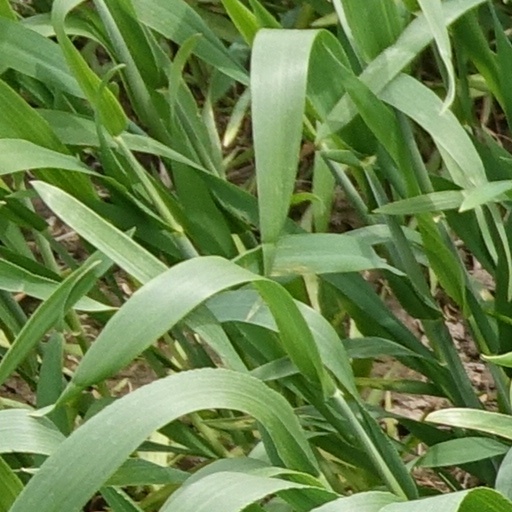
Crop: wheat